Port Mercer, New Jersey

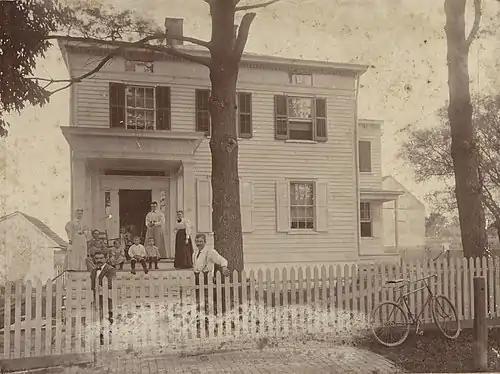
The Gordon-Northrup house, pictured in the 19th century, was constructed between 1840 and 1860

A handful of residential buildings sprang up along Quakerbridge Road prior to 1850, such as the Uhl-Keith and Uhl houses. Lewis Gordon built the Gordon House sometime during the 1840s, and likely built the Furman-Marchesi house around the same time. Residents of what was then also known as Port Windsor established a number of commercial enterprises in the village, such as Charles Gillingham's lumberyard in 1835, Joseph Gillingham's lime kilns by 1840, and Alfred Applegate's general store from about 1840 to 1848.